Gretna railway station (Caledonian Railway)

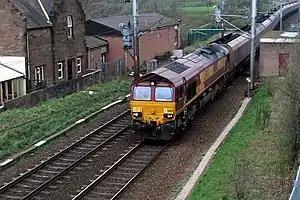
66139 passes the former station building at Gretna in 2005.

Gretna railway station was a railway station close to Gretna Green in Scotland. The Caledonian Railway, however, built the station just south of Gretna Junction and the England/Scotland border, in Cumberland (now Cumbria).